Lost Horse Valley

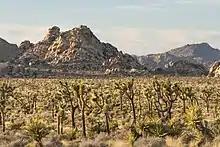
Joshua trees and rock outcrops at Lost Horse Valley.

Lost Horse Valley is a valley in Joshua Tree National Park. It has been called "the centerpiece of the park" because of the quality of its stands of Joshua trees and its geological formations. It contains the Lost Horse Mine, of significant historic importance in the park.